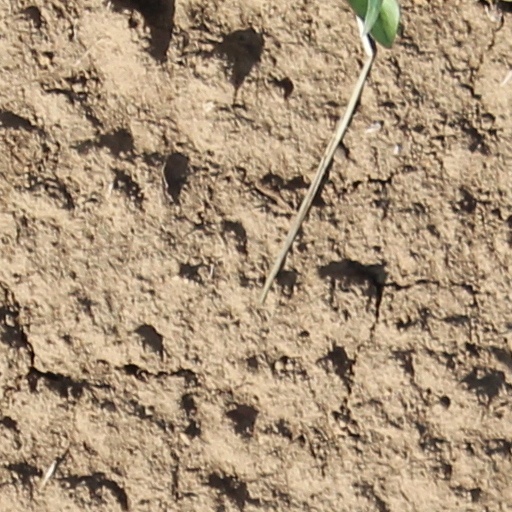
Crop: wheat